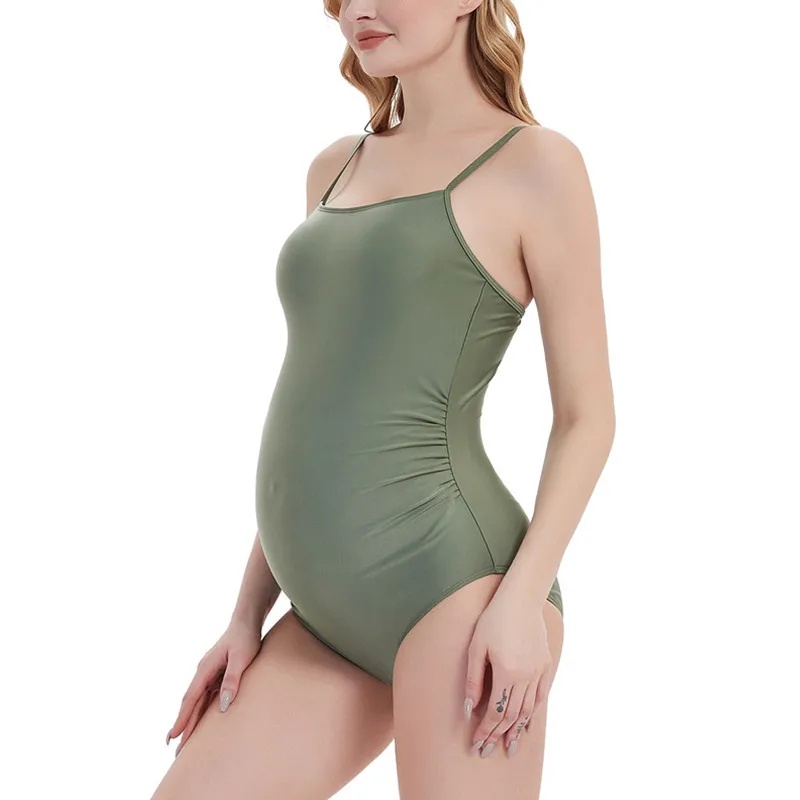
MaternityMode™ Maternitate costum de baie o piesă - mai multe variante
MaternityMode™ Costum de baie o piesă pentru gravide Un costum de baie o piesă modern pentru gravide, conceput special pentru confortul viitoarelor mame în timpul zilelor de vară la malul apei. Cu încrețituri subtile pe laterale, costumul de baie se adaptează burticii în creștere și oferă mult spațiu chiar și în stadiile mai avansate ale sarcinii. Bretelele înguste reglabile și decolteul drept accentuează aspectul simplu, dar elegant. Costumul de baie este fabricat dintr-un material elastic și cu uscare rapidă, care este confortabil la atingere și își păstrează bine forma. Spatele este tăiat clasic, cu o ușoară decupaj. Caracteristici: Costum de baie pentru gravide dintr-o singură piesă cu încrețituri pe părțile laterale pentru confort maxim Material flexibil și cu uscare rapidă, potrivit pentru plajă și piscină Bretele reglabile pentru ajustare individuală Croială elegantă și design simplu în culoarea verde Disponibil în MărimeS, M, L, XL Acest costum de baie este alegerea ideală pentru femeile însărcinate care caută o soluție elegantă, confortabilă și practică pentru vară. Tabel de mărimi (cm) Mărime Circumferința bustului Circumferința șoldurilor S 86 91 M 91 97 L 97 102 XL 102 107
Brand: Scottie.cz
Category: Apparel & Accessories > Clothing > Maternity Clothing > Maternity Swimwear > One-Piece Swimsuits